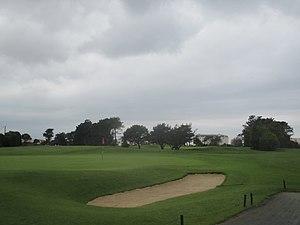
Vue du golf du Phare à Biarritz. Au fond l'hôtel Régina
Le golf du Phare est un parcours de golf situé sur le territoire des communes de Biarritz et d'Anglet.